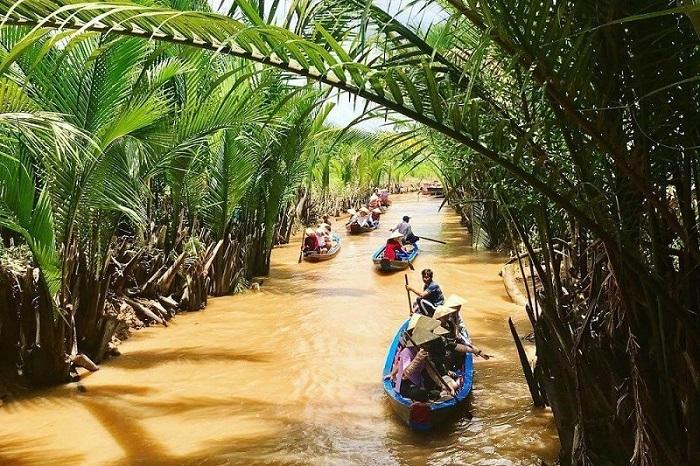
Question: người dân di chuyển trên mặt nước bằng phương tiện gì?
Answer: họ di chuyển bằng thuyền